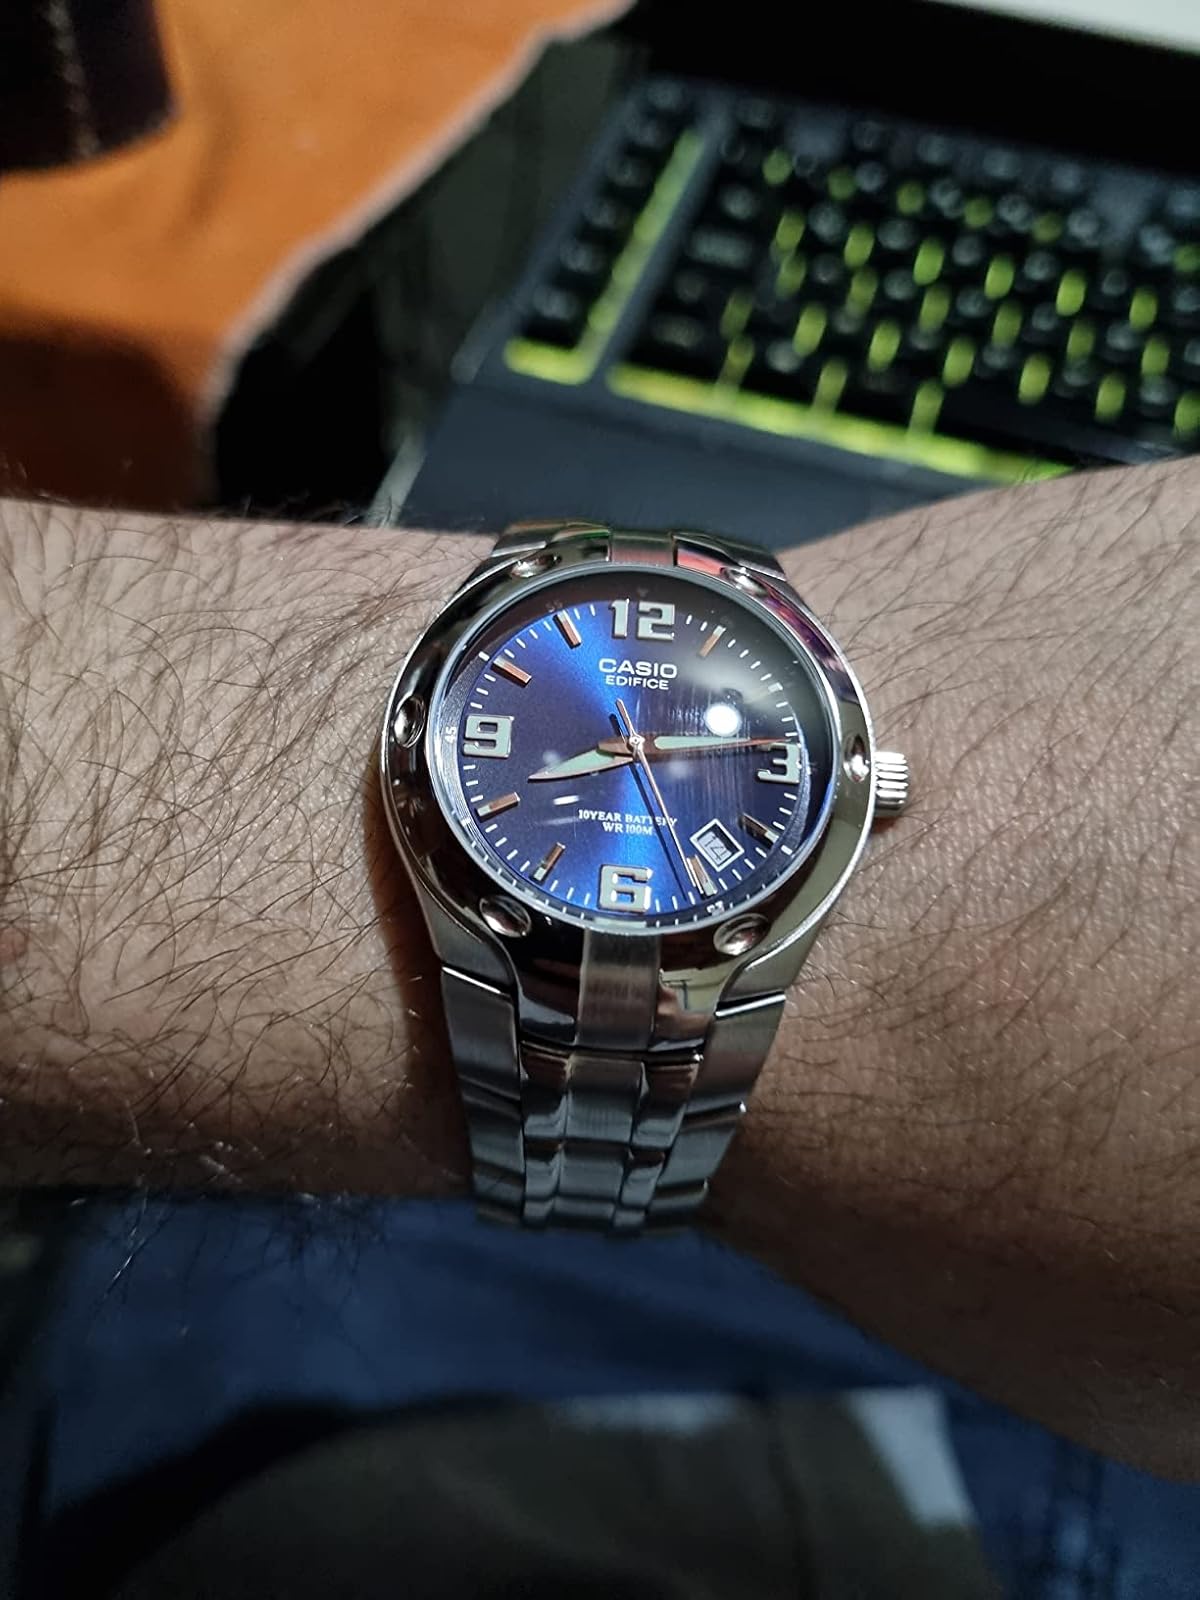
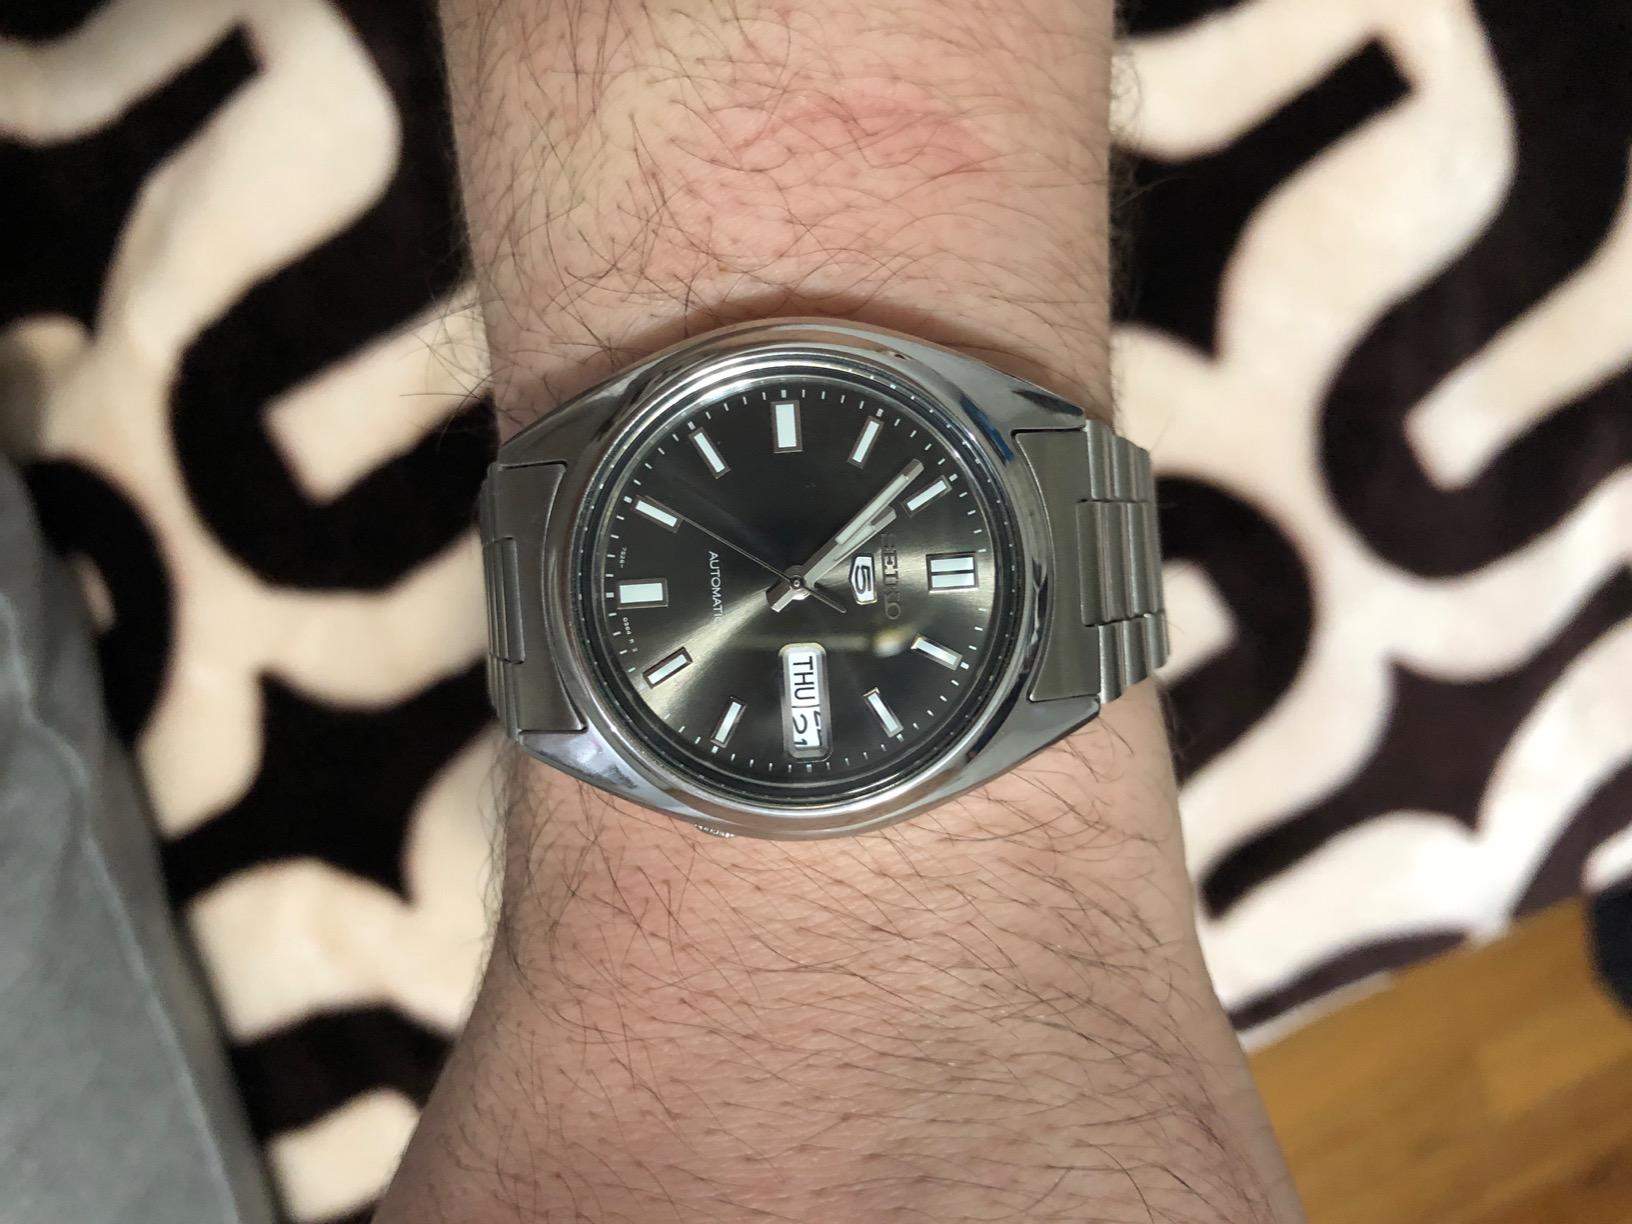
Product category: accessories_watch
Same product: no